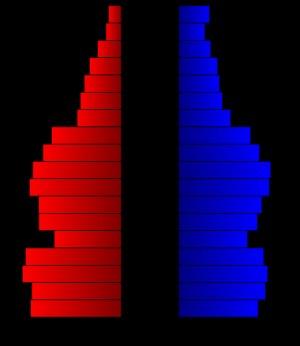
Le comté de Caldwell, en anglais : Caldwell County, est un comté situé au sud-est de la partie centrale de l'État du Texas aux États-Unis. Fondé le 6 mars 1848, son siège de comté est la ville de Lockhart. Selon le recensement de 2010, sa population est de 38 066 habitants, estimée, en 2017, à 42 338 habitants. Le comté a une superficie de 1 418 km², dont 1 413 km² est de terre. Il est probablement baptisé en référence à Mathew Caldwell, signataire de la déclaration d'indépendance du Texas.